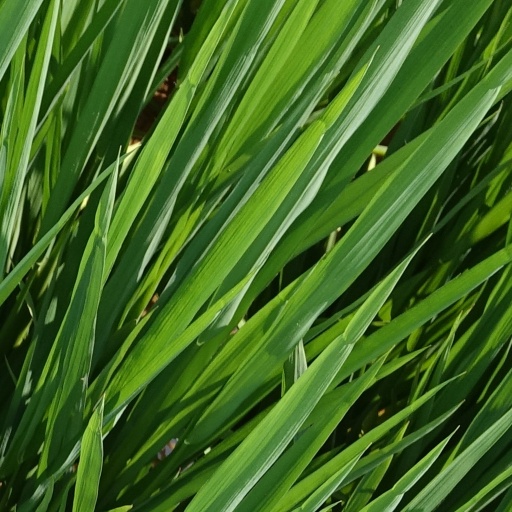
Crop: rice